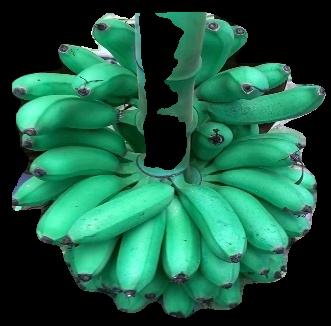
Variety: rasbale
Grade: grade1